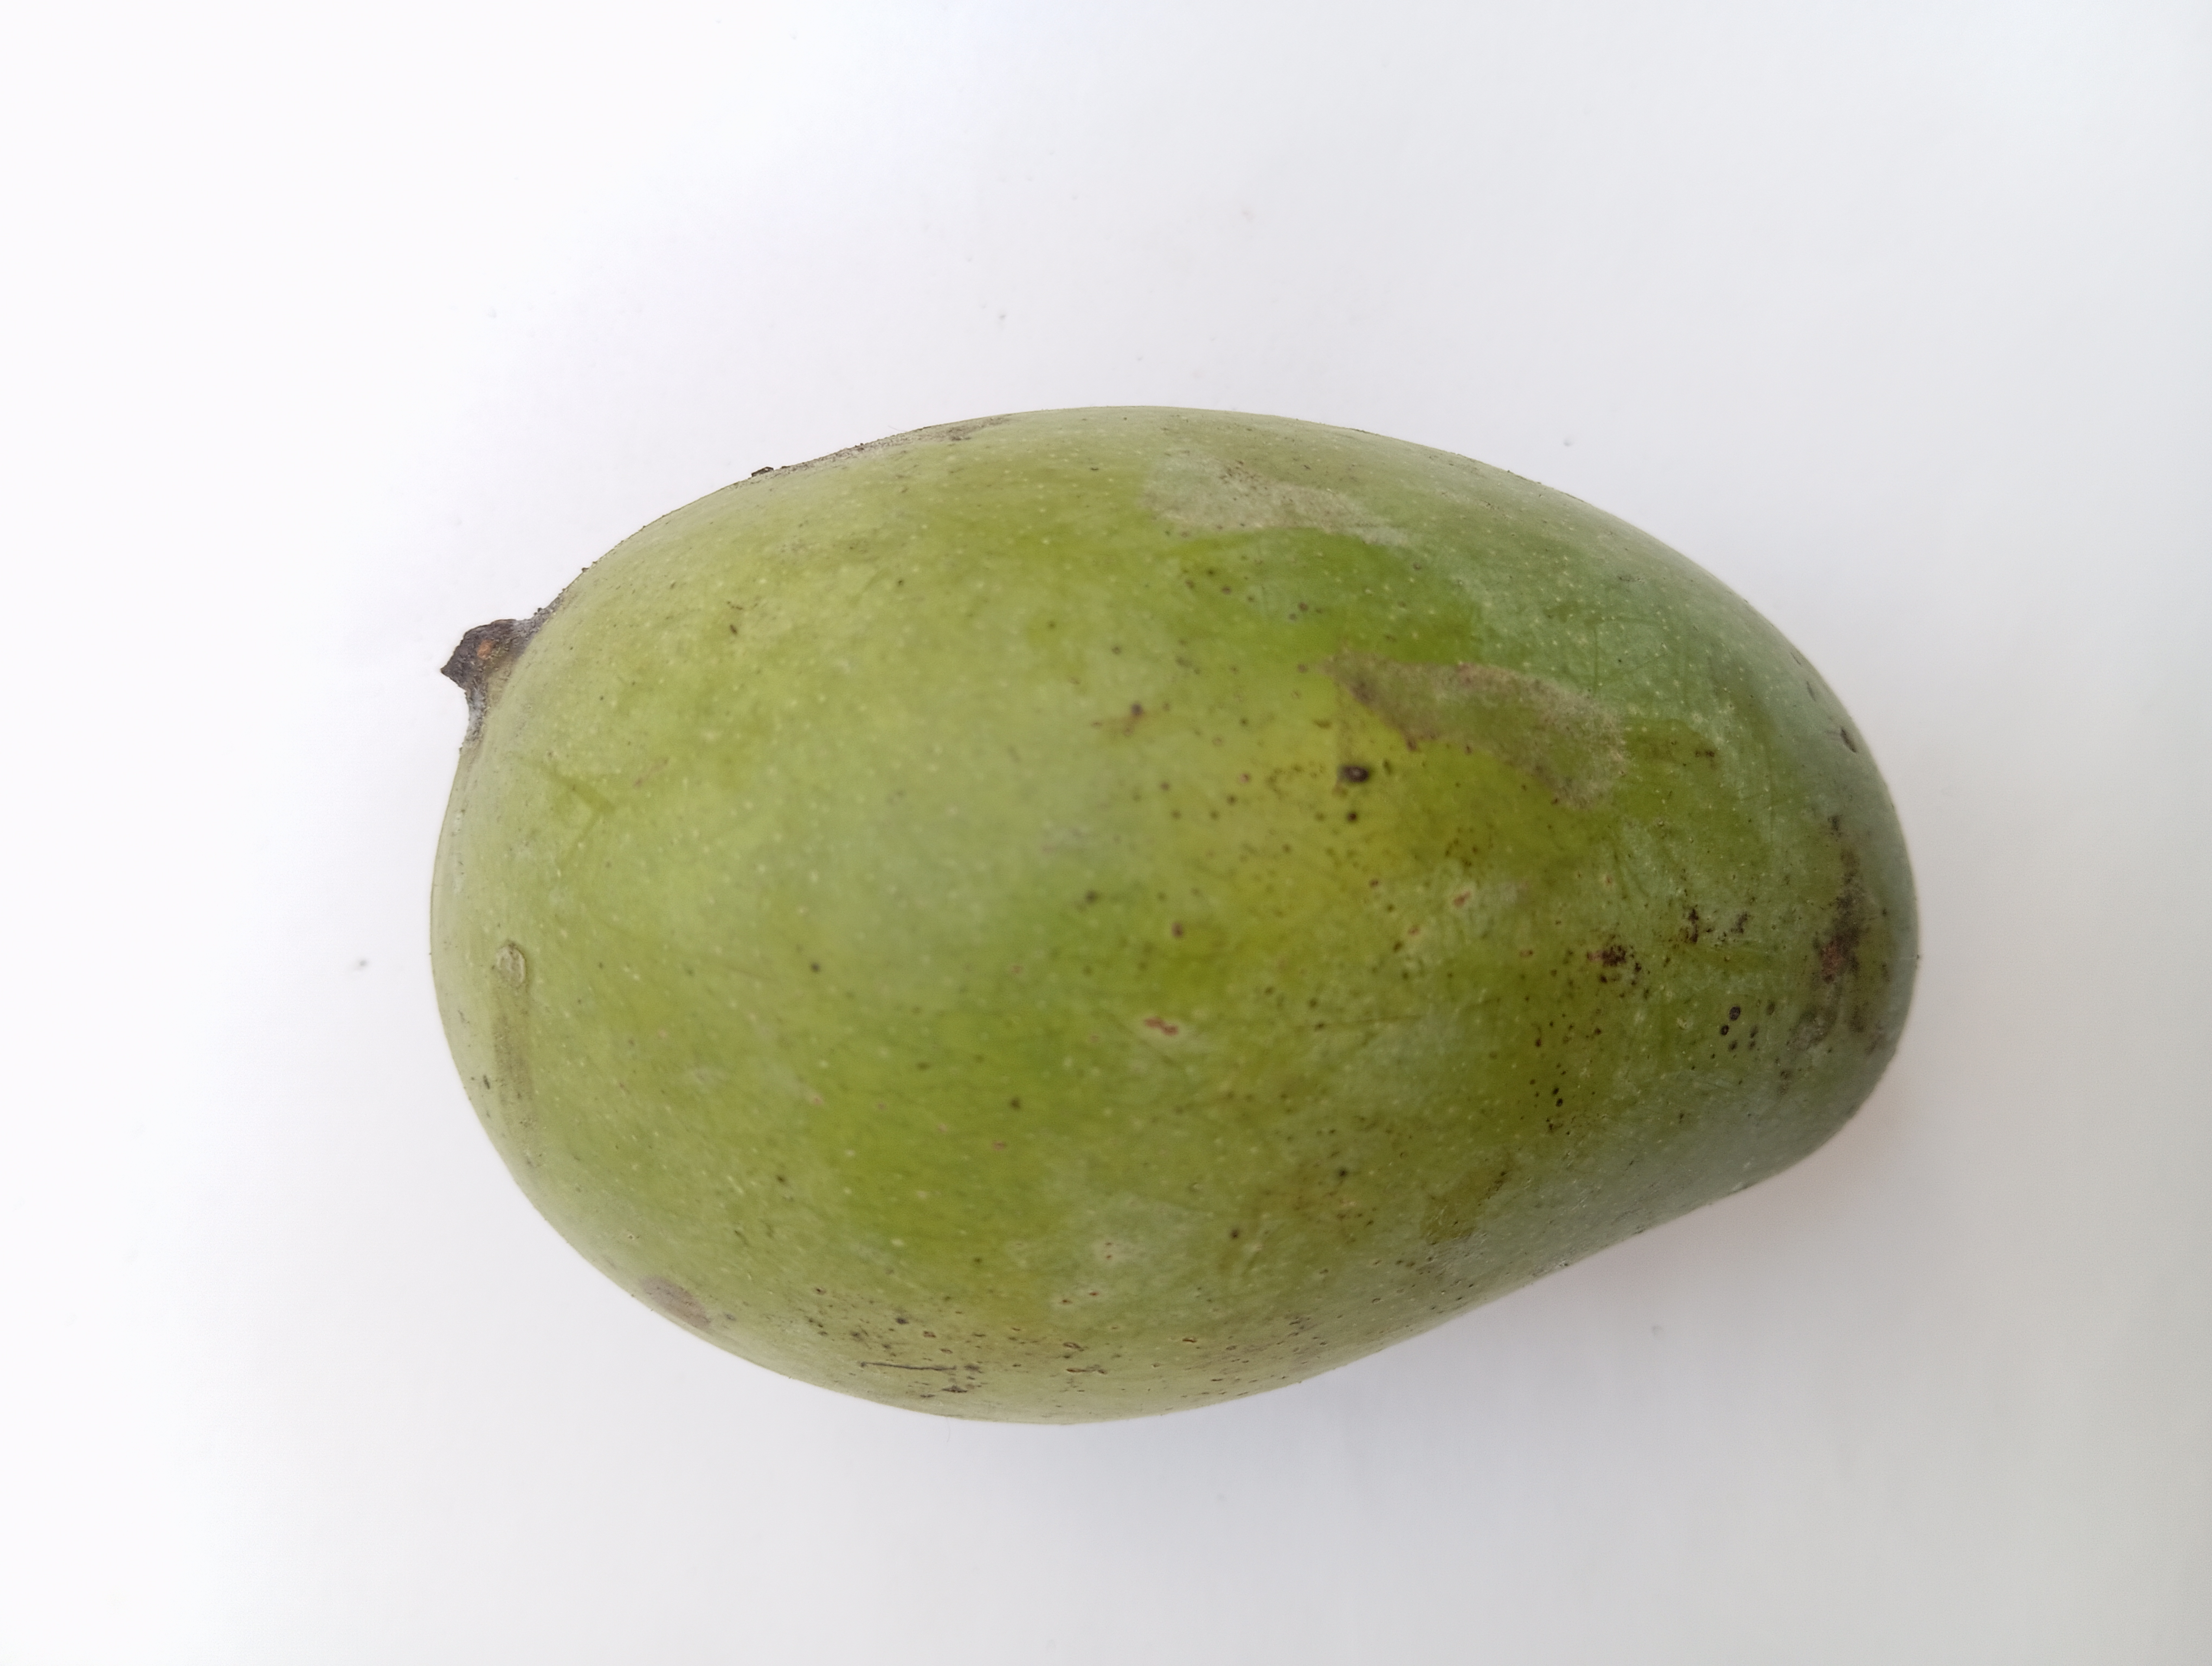
Mango variety: Amrapali